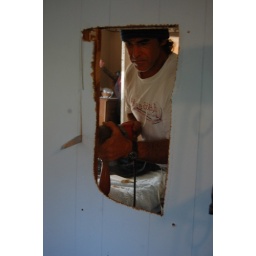
the house was heated by a wood stove in the kitchen and we wanted heat in the bedroom so . . .